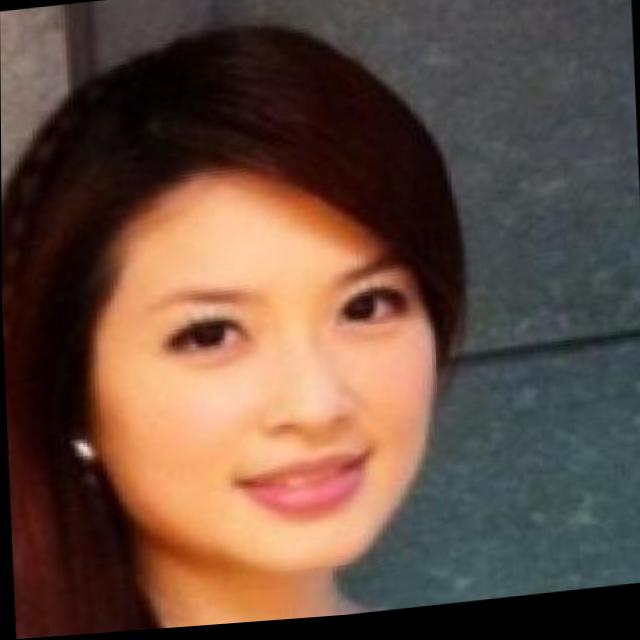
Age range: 21-44